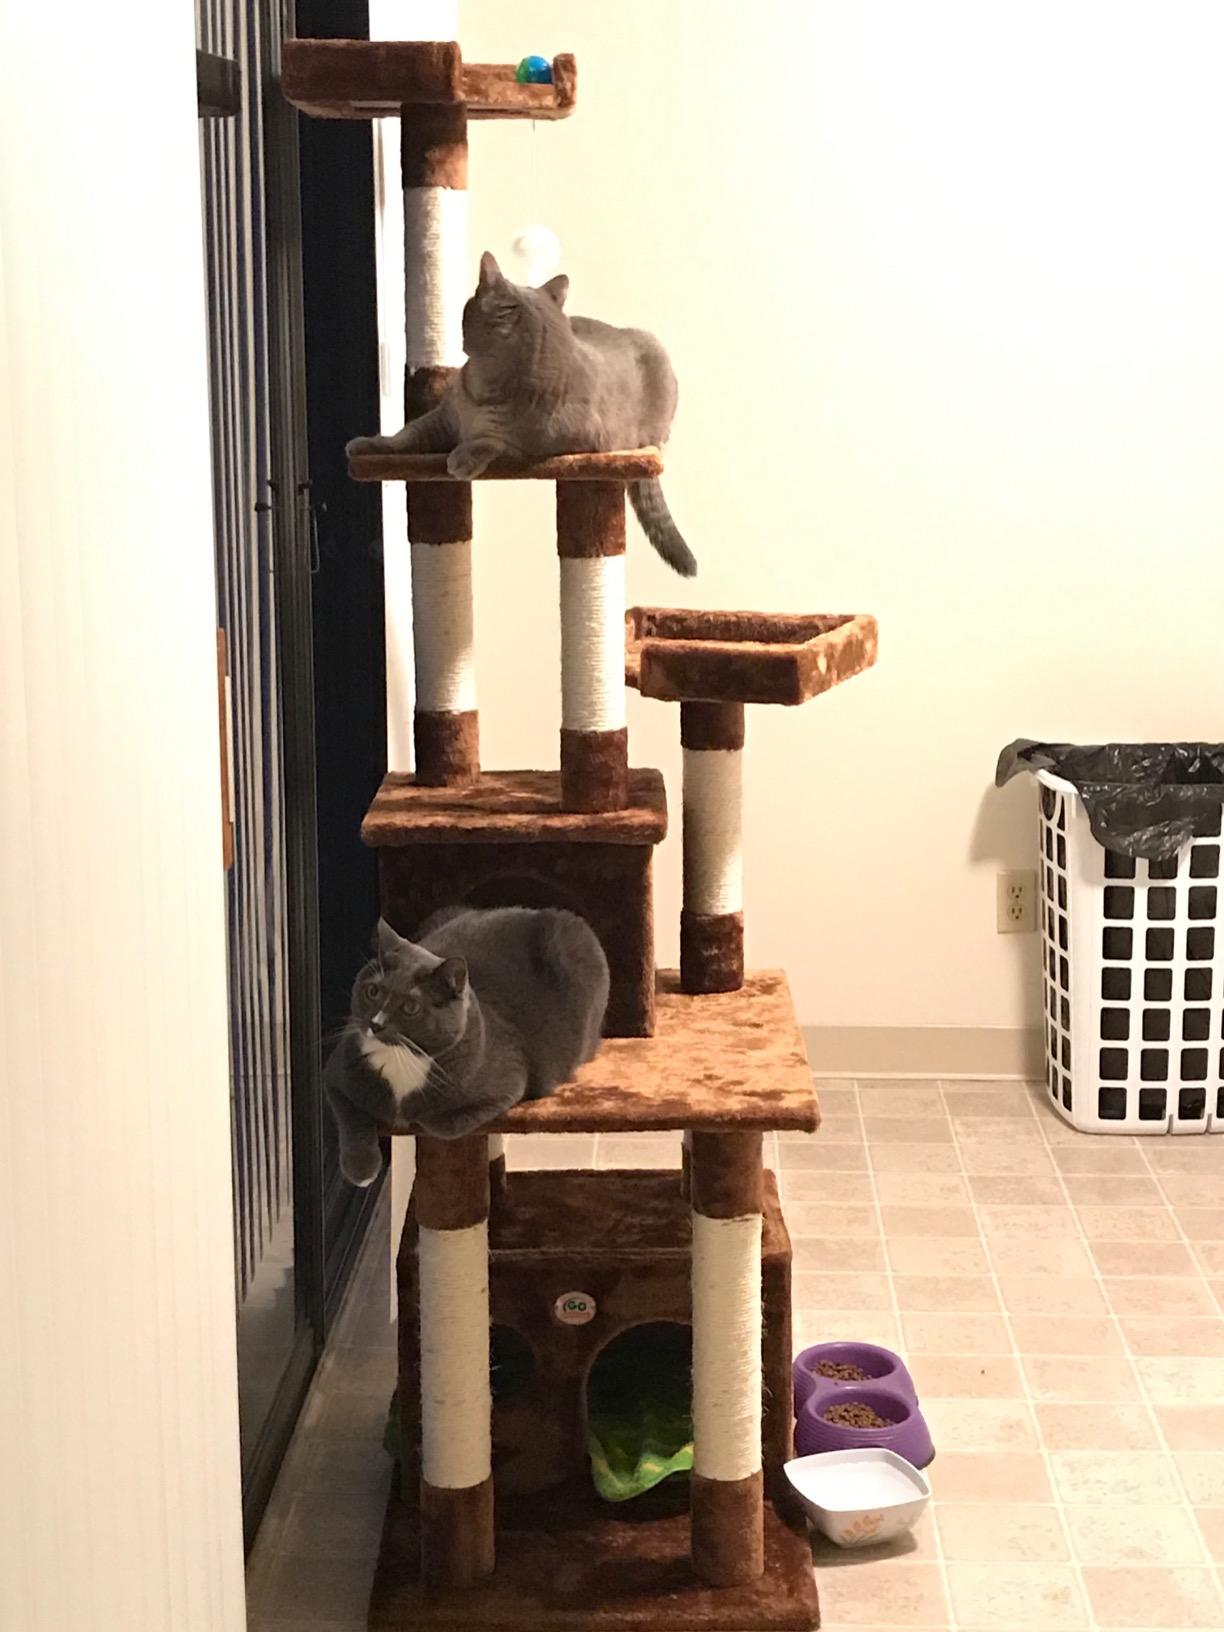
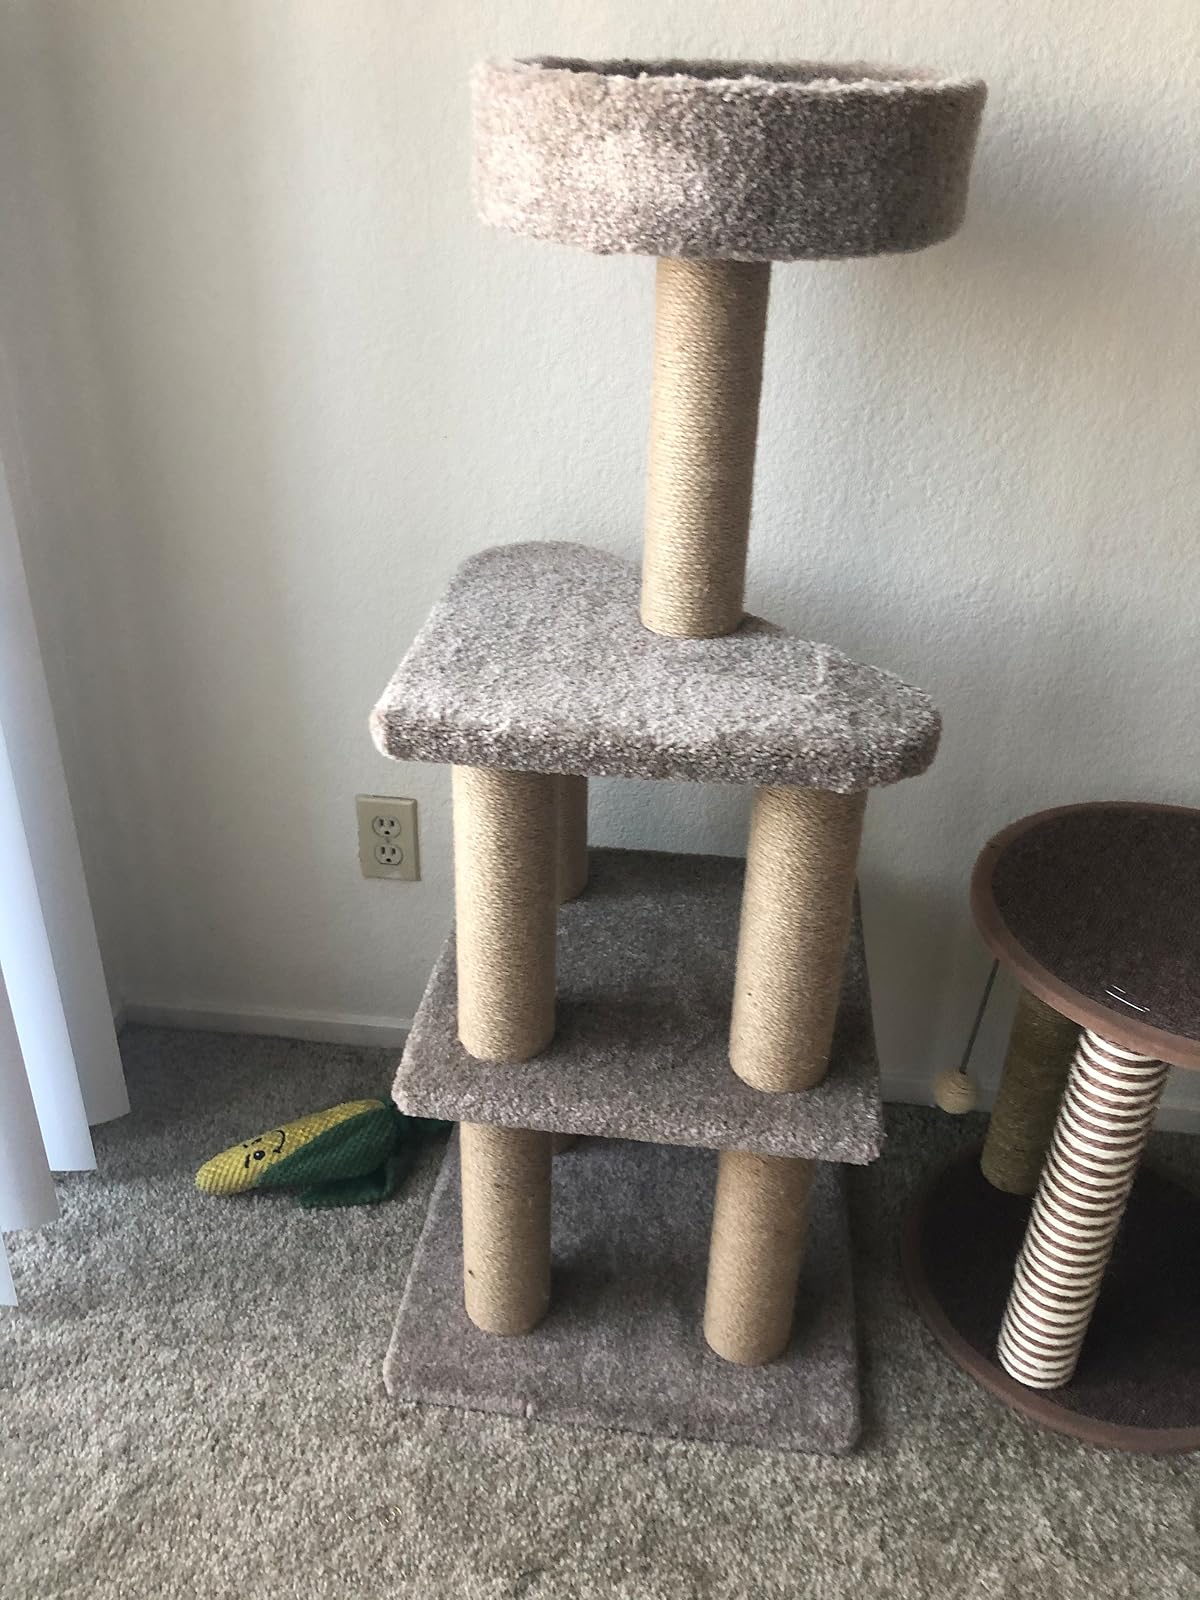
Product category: items_cat tree
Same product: no